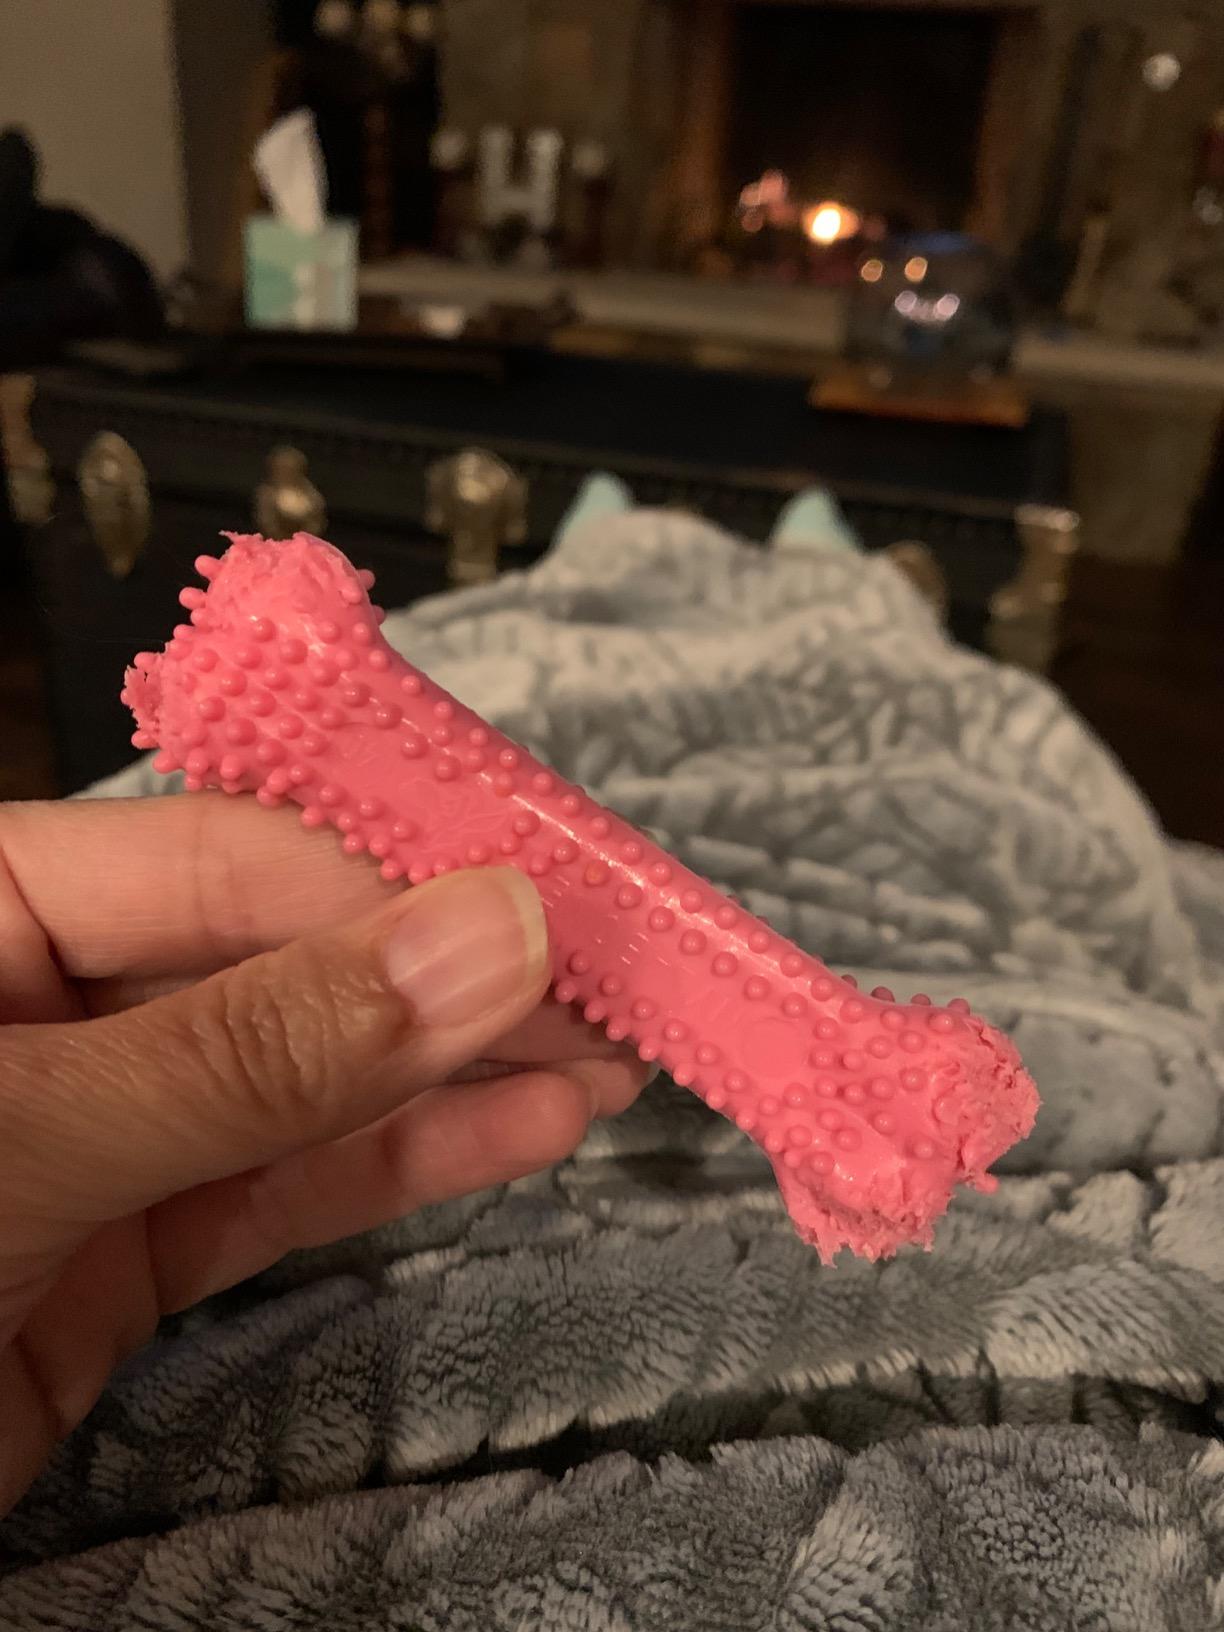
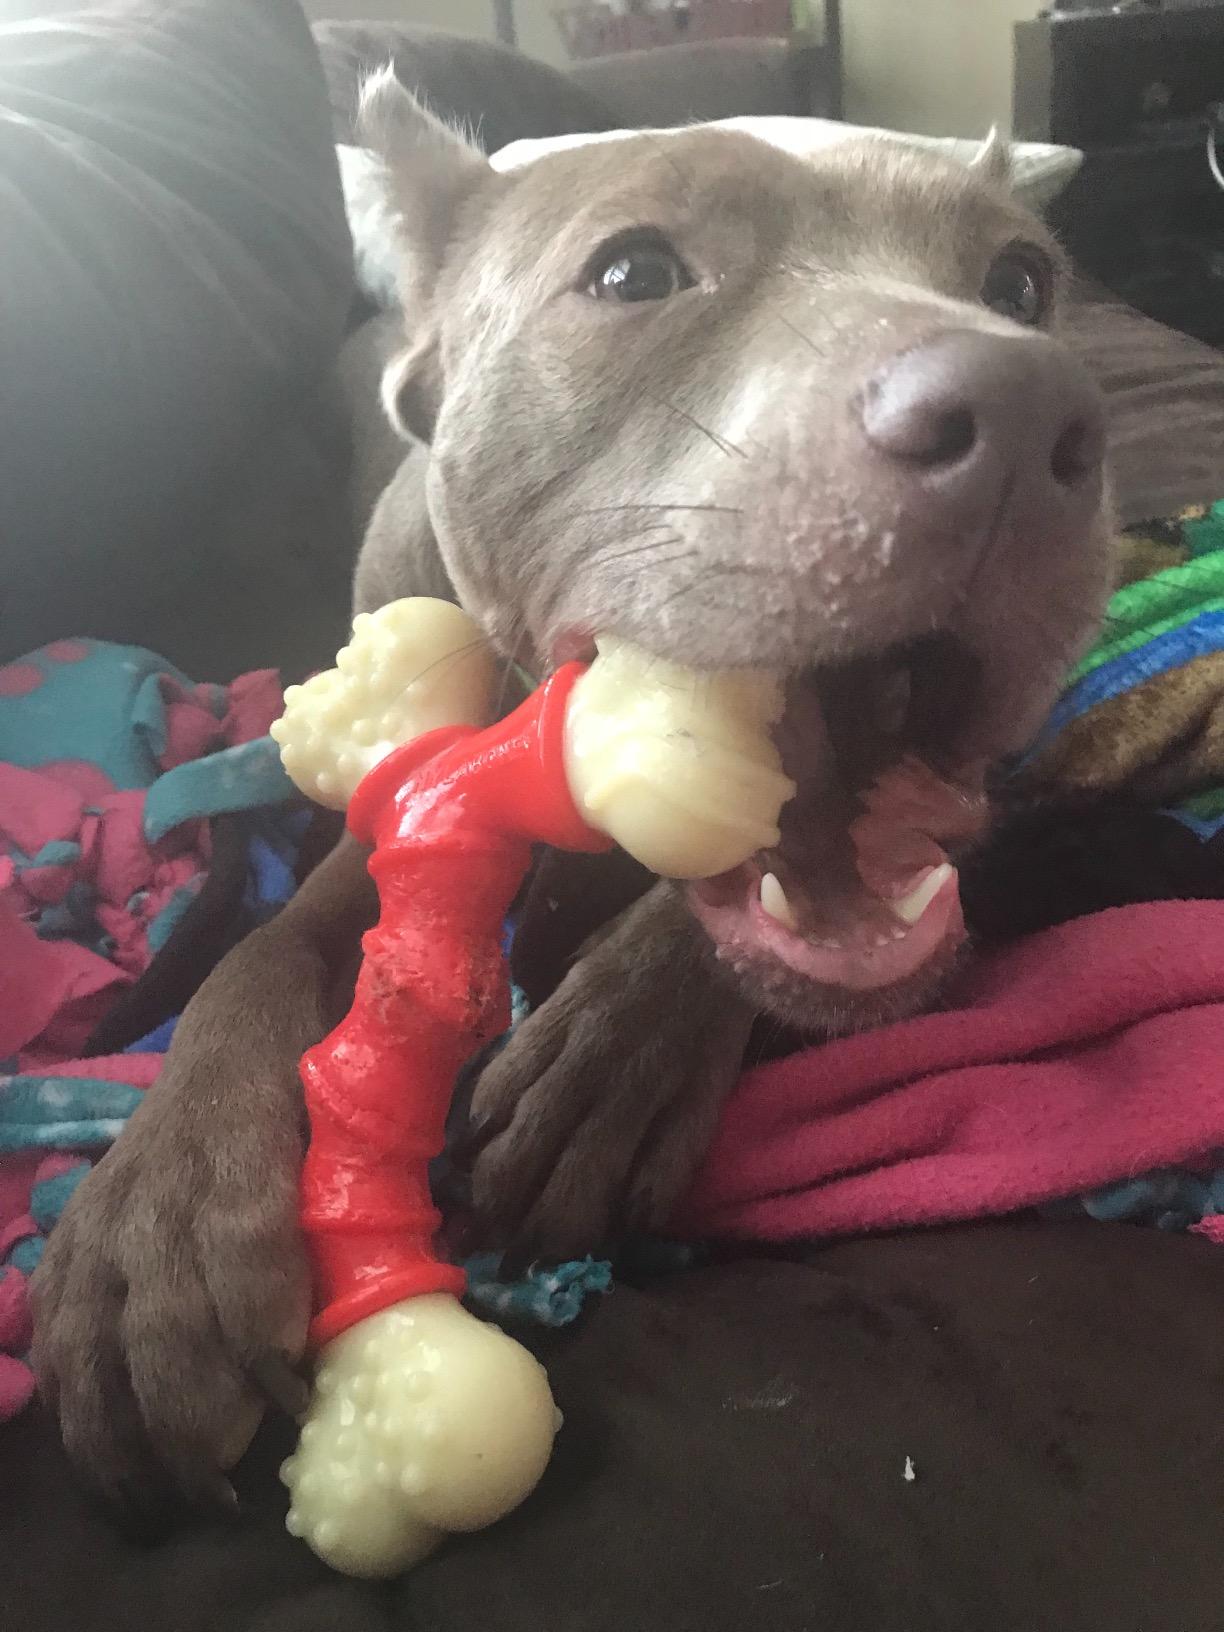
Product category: items_toy
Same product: no